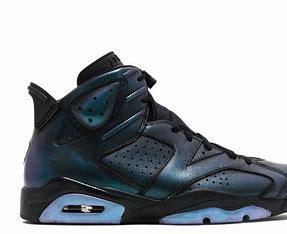
Brand: Jordan
Model: 6 Retro